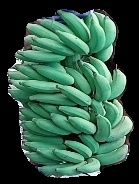
Variety: elakki-bale
Grade: grade1